Head of the River Amstel

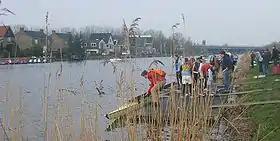
The Amstel during the race

The Head of the River Amstel is a rowing race held annually on the river Amstel in Amsterdam, Netherlands on the 8 km track from Amsterdam to Ouderkerk aan de Amstel. The Willem III Rowing Club organises the race in association with the Amsterdam Rowing Association.